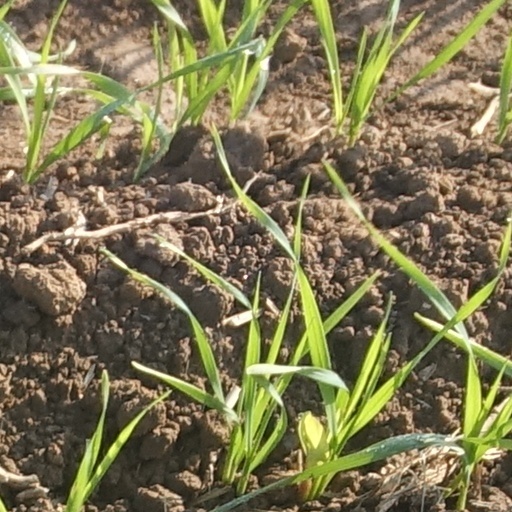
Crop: wheat